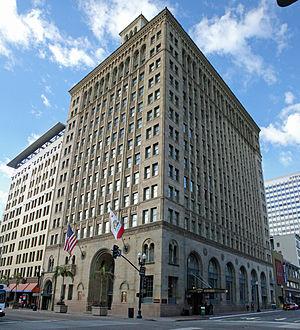
Ceci est la liste des lieux historiques inscrits sur le registre national dans le comté de San Diego en Californie.